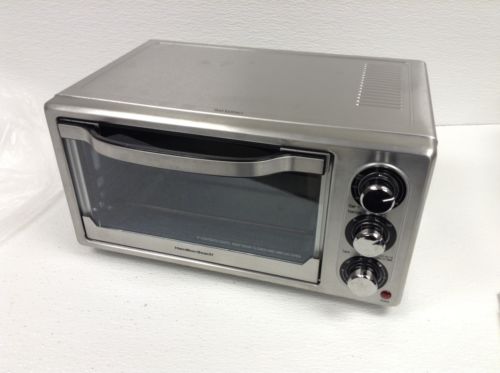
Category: toaster